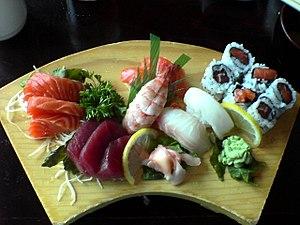
Le poisson est un aliment consommé par de nombreuses espèces animales, dont l'homme. Le mot poisson désigne donc aussi un terme de cuisine faisant référence à l'ensemble des aliments préparés à partir de poissons capturés par le biais de la pêche ou de l'élevage. Trois quarts de la surface de la Terre sont couverts d'eau et de nombreuses rivières sillonnent l'intérieur des terres, ce qui fait que le poisson a fini par constituer, depuis la nuit des temps, une partie importante du régime alimentaire des humains dans presque tous les pays du monde.